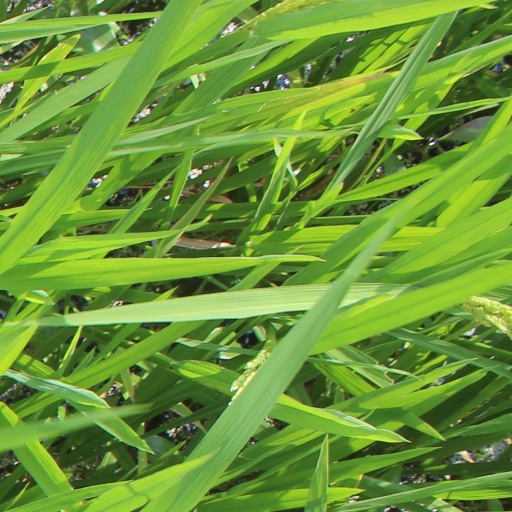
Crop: rice